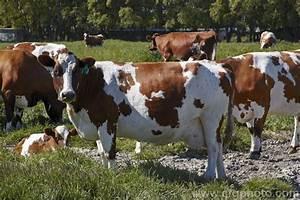
cow